Mario Gas

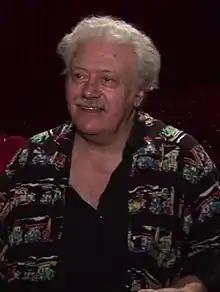
Mario Gas in 2014

Mario Gas Cabré is a Spanish actor and director. and winner of a Goya Award.